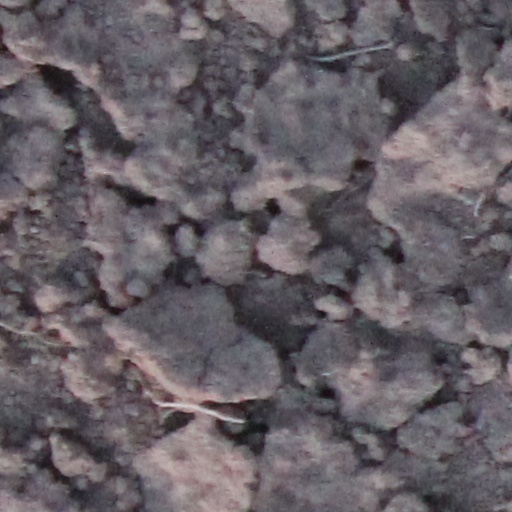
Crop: wheat